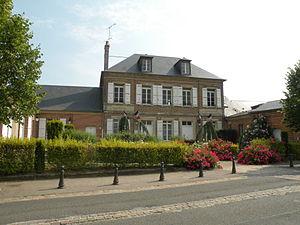
mairie de Saint-Crépin-Ibouvillers
Saint Crépin-Ibouvillers est une commune française située dans le département de l'Oise en région Hauts-de-France.
Saint Crépin-Ibouvillers est une ancienne commune française située dans le département de l'Oise en région Hauts-de-France.